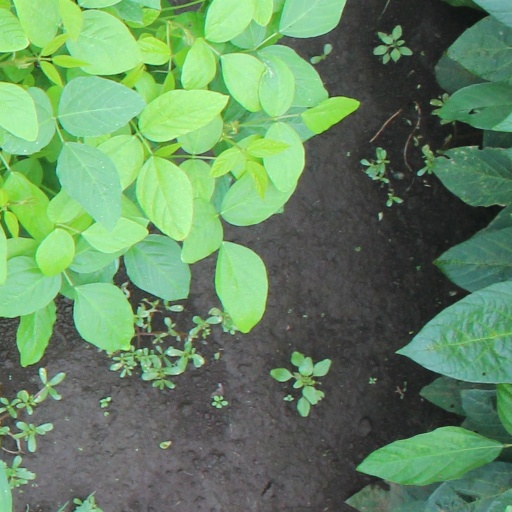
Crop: soybean